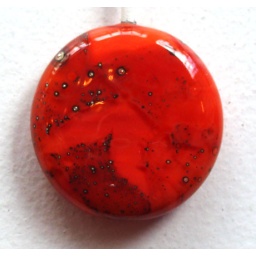
Coral focal bead, encased in clear glass with silvered coral shards floating on the glas. Side 2